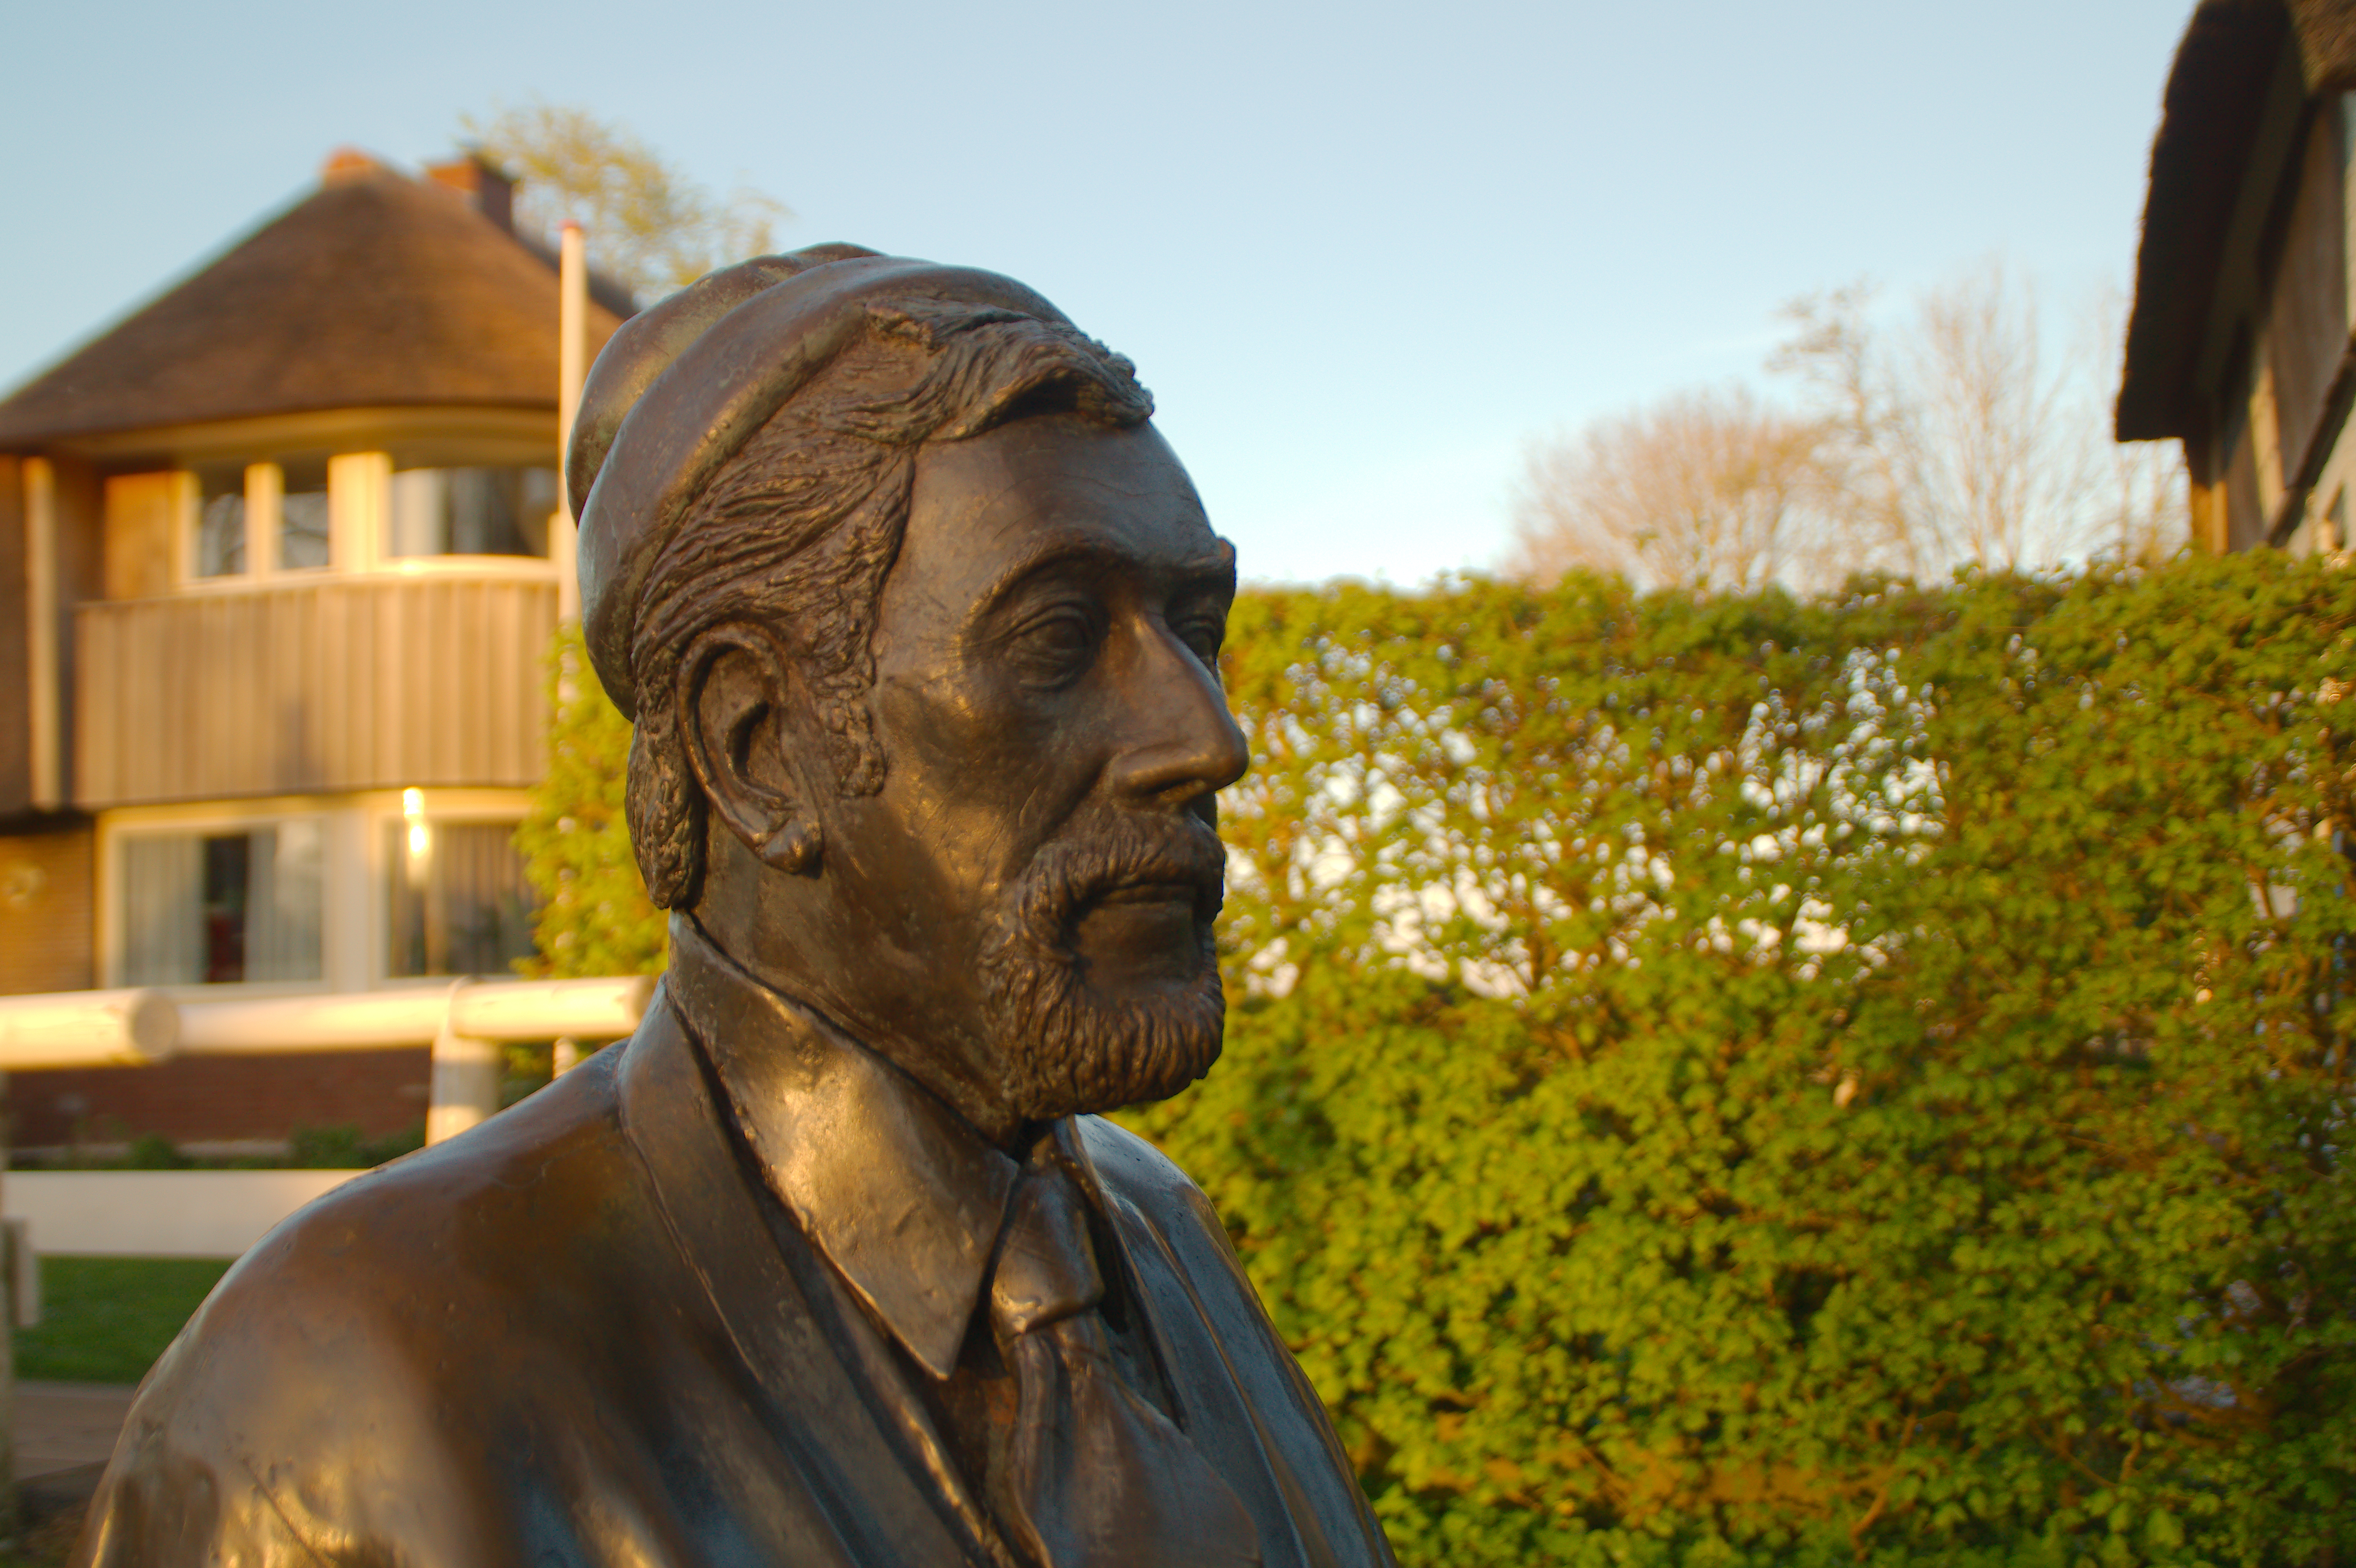
albert mol, head, sky, plant, sculpture, statue, art, tree, window, grass, Tints and shades, monument, building, leisure, landscape, metal, bronze sculpture, tourism, classical sculpture, city, garden, memorial, artwork, visual arts, autumn